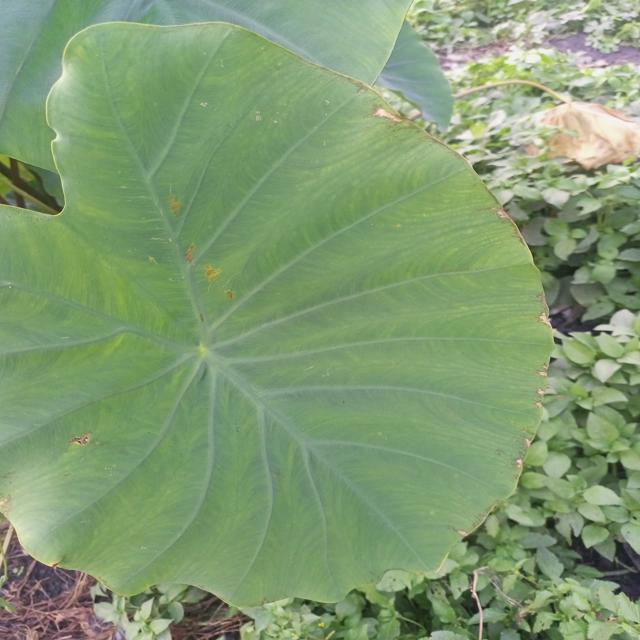
Label: Mid_Blight